Politics of Paraguay

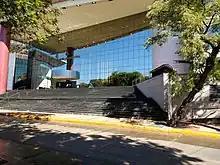
Congress of Paraguay

The National Congress ("Congreso Nacional") has two chambers. The Chamber of Deputies ("Cámara de Diputados") has 80 members, elected for a five-year term by proportional representation. The Chamber of Senators ("Cámara de Senadores") has 45 members, elected for a five-year term by proportional representation.